132nd Air Refueling Squadron

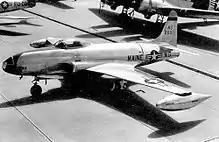
132nd Fighter Squadron – Lockheed F-80C Shooting Star 48–891, 1950

The 132nd replaced their F-47 Thunderbolts with jet Lockheed F-80C Shooting Stars in the summer of 1948 and were redesignated with the "Jet" suffix on 1 August. With the surprise invasion of South Korea on 25 June 1950 and the regular military's lack of readiness, most of the Air National Guard was called active duty. The 132nd was federalized on 10 February 1951 and redesignated as the 132nd Fighter-Interceptor Squadron as was its parent, which became the 101st Fighter-Interceptor Group. The group remained assigned to the group, however it was attached first to the 101st Fighter-Interceptor Wing, then to the 23rd Fighter-Interceptor Wing.